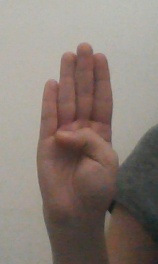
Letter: kaaf